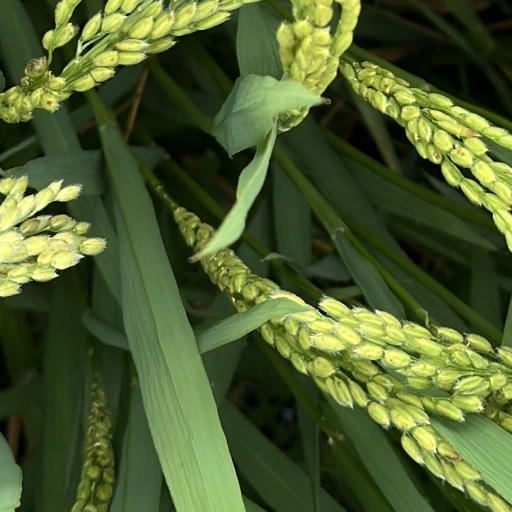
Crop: rice